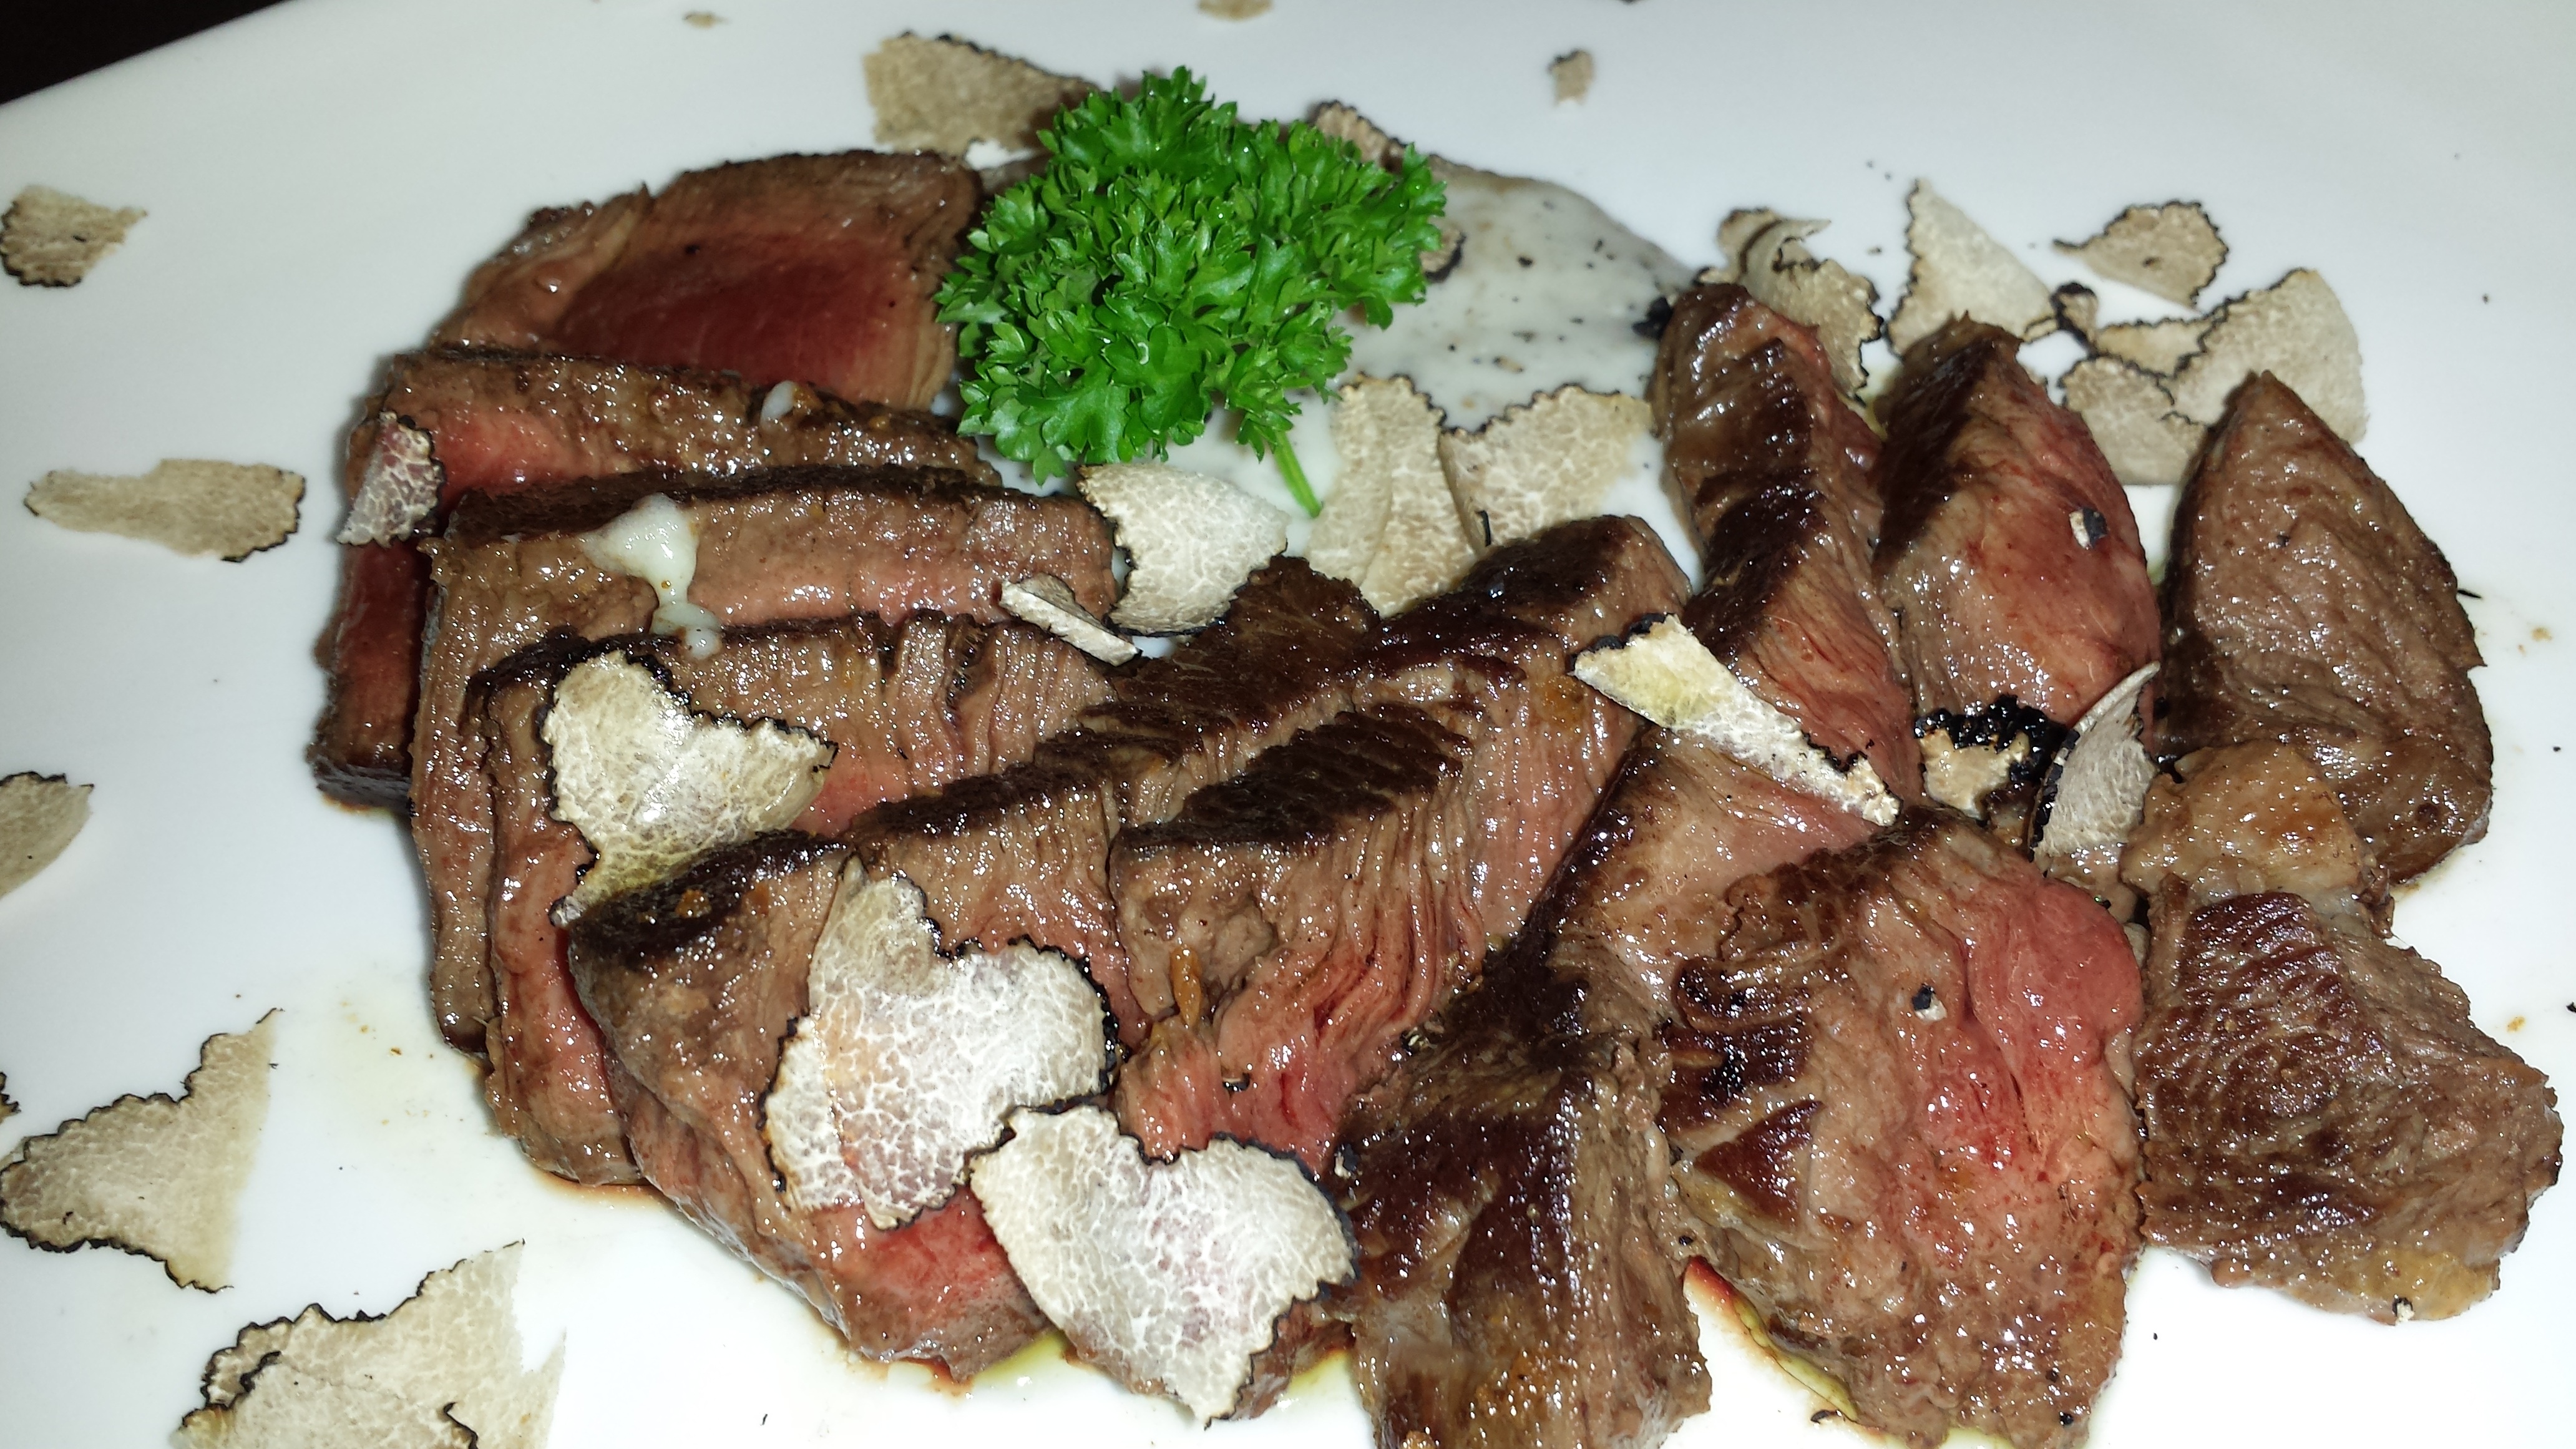
dish, food, meat, cuisine, steak, thread, truffle, venison, roast beef, animal source foods, sirloin steak, lamb and mutton, second course